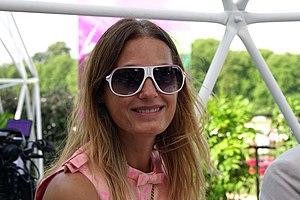
Yasmin Le Bon au Chantilly Arts &amp
Yasmin Le Bon, née Yasmin Parvaneh le 29 octobre 1964 à Oxford est un ancien mannequin anglais et iranien. Son père est iranien et sa mère est anglaise. Elle connait la célébrité lors des années 1980 dans le mouvement lié aux supermodels.